Judo in Canada

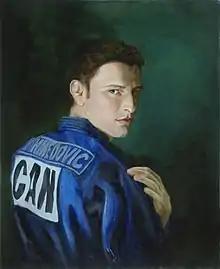
Portrait of Sasha Mehmedovic by Veronica Kvassetskaia-Tsyglan

Four judoka have been awarded Membership in the Order of Canada, the country's second highest civilian honour of merit, for outstanding contributions to their communities through judo: James Driscoll (1978), Yuzuru "Jim" Kojima (1983), Yoshio Senda (2008), and Hiroshi Nakamura (2013).